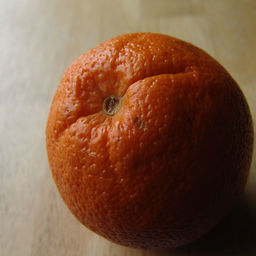
Label: peels